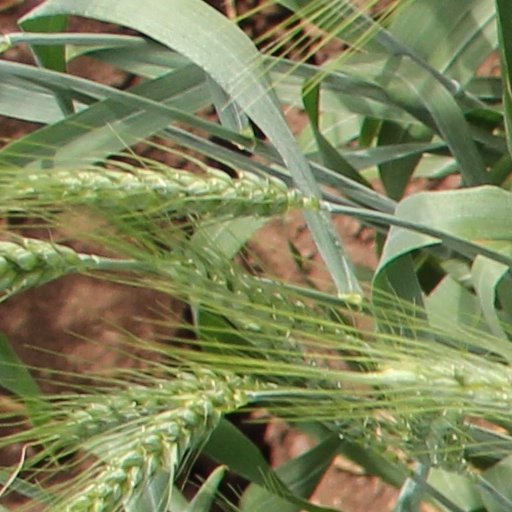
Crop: wheat